Homewood Campus of Johns Hopkins University

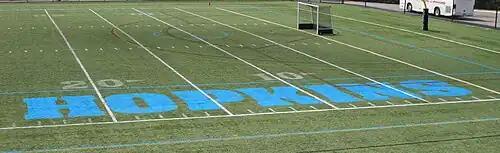

The house has a two-story Georgian structure and it was built in 1958. It was built to attract Milton S. Eisenhower to come to JHU. Eisenhower was its first resident in 1959, and it continues to house presidents. However, from 1971 to 1996, three presidents declined to occupy it, so it was used to house university guests and as administrative offices. Russian President Boris Yeltsin stayed there, and the house was used as a location during the filming of The Seduction of Joe Tynan. In 1996, William R. Brody became the 13th president of the university and opted to once again live at Nichols House.